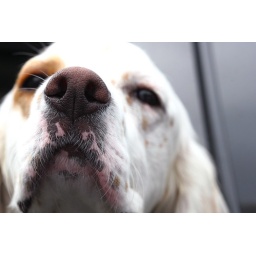
The dog in the car next to mine was very interested in checking me out.